Second Franco-Dahomean War

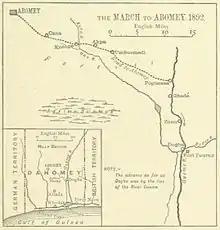
The French route to Abomey

After the defeat at Poguessa, the Fon resorted to guerrilla tactics rather than set-piece engagements. It took the French invasion force a month to march the between Poguessa and the last major battle at Cana just outside Abomey. The Fon fought from foxholes and trenches to slow the French invasion.